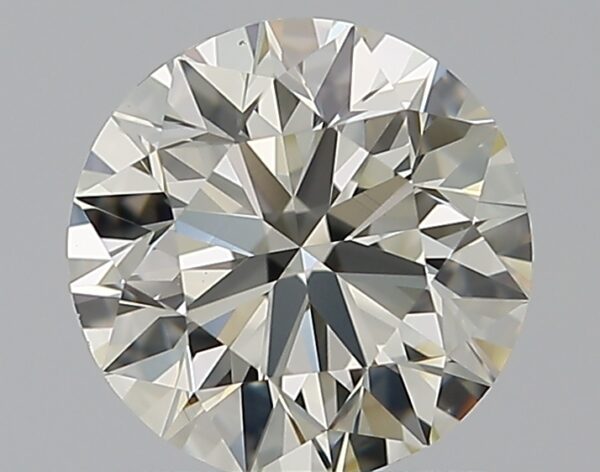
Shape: round
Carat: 1
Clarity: VS1
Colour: L
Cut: EX
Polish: EX
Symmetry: EX
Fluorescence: F
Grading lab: GIA
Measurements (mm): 6.32 x 6.36 x 3.98